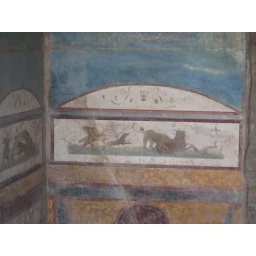
The Romans didn't like windows in their homes, so they painted windows on their walls with scenes of animals, etc.